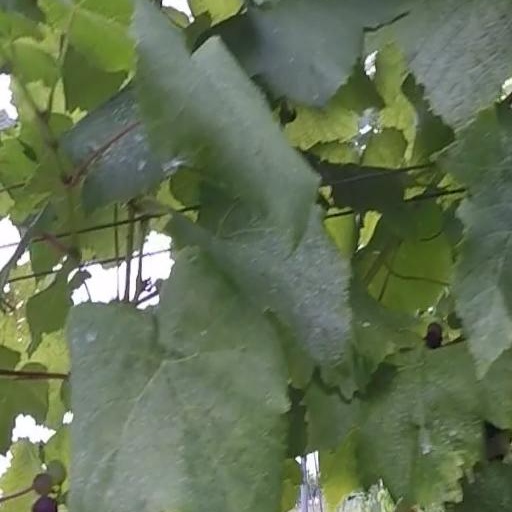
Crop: grape